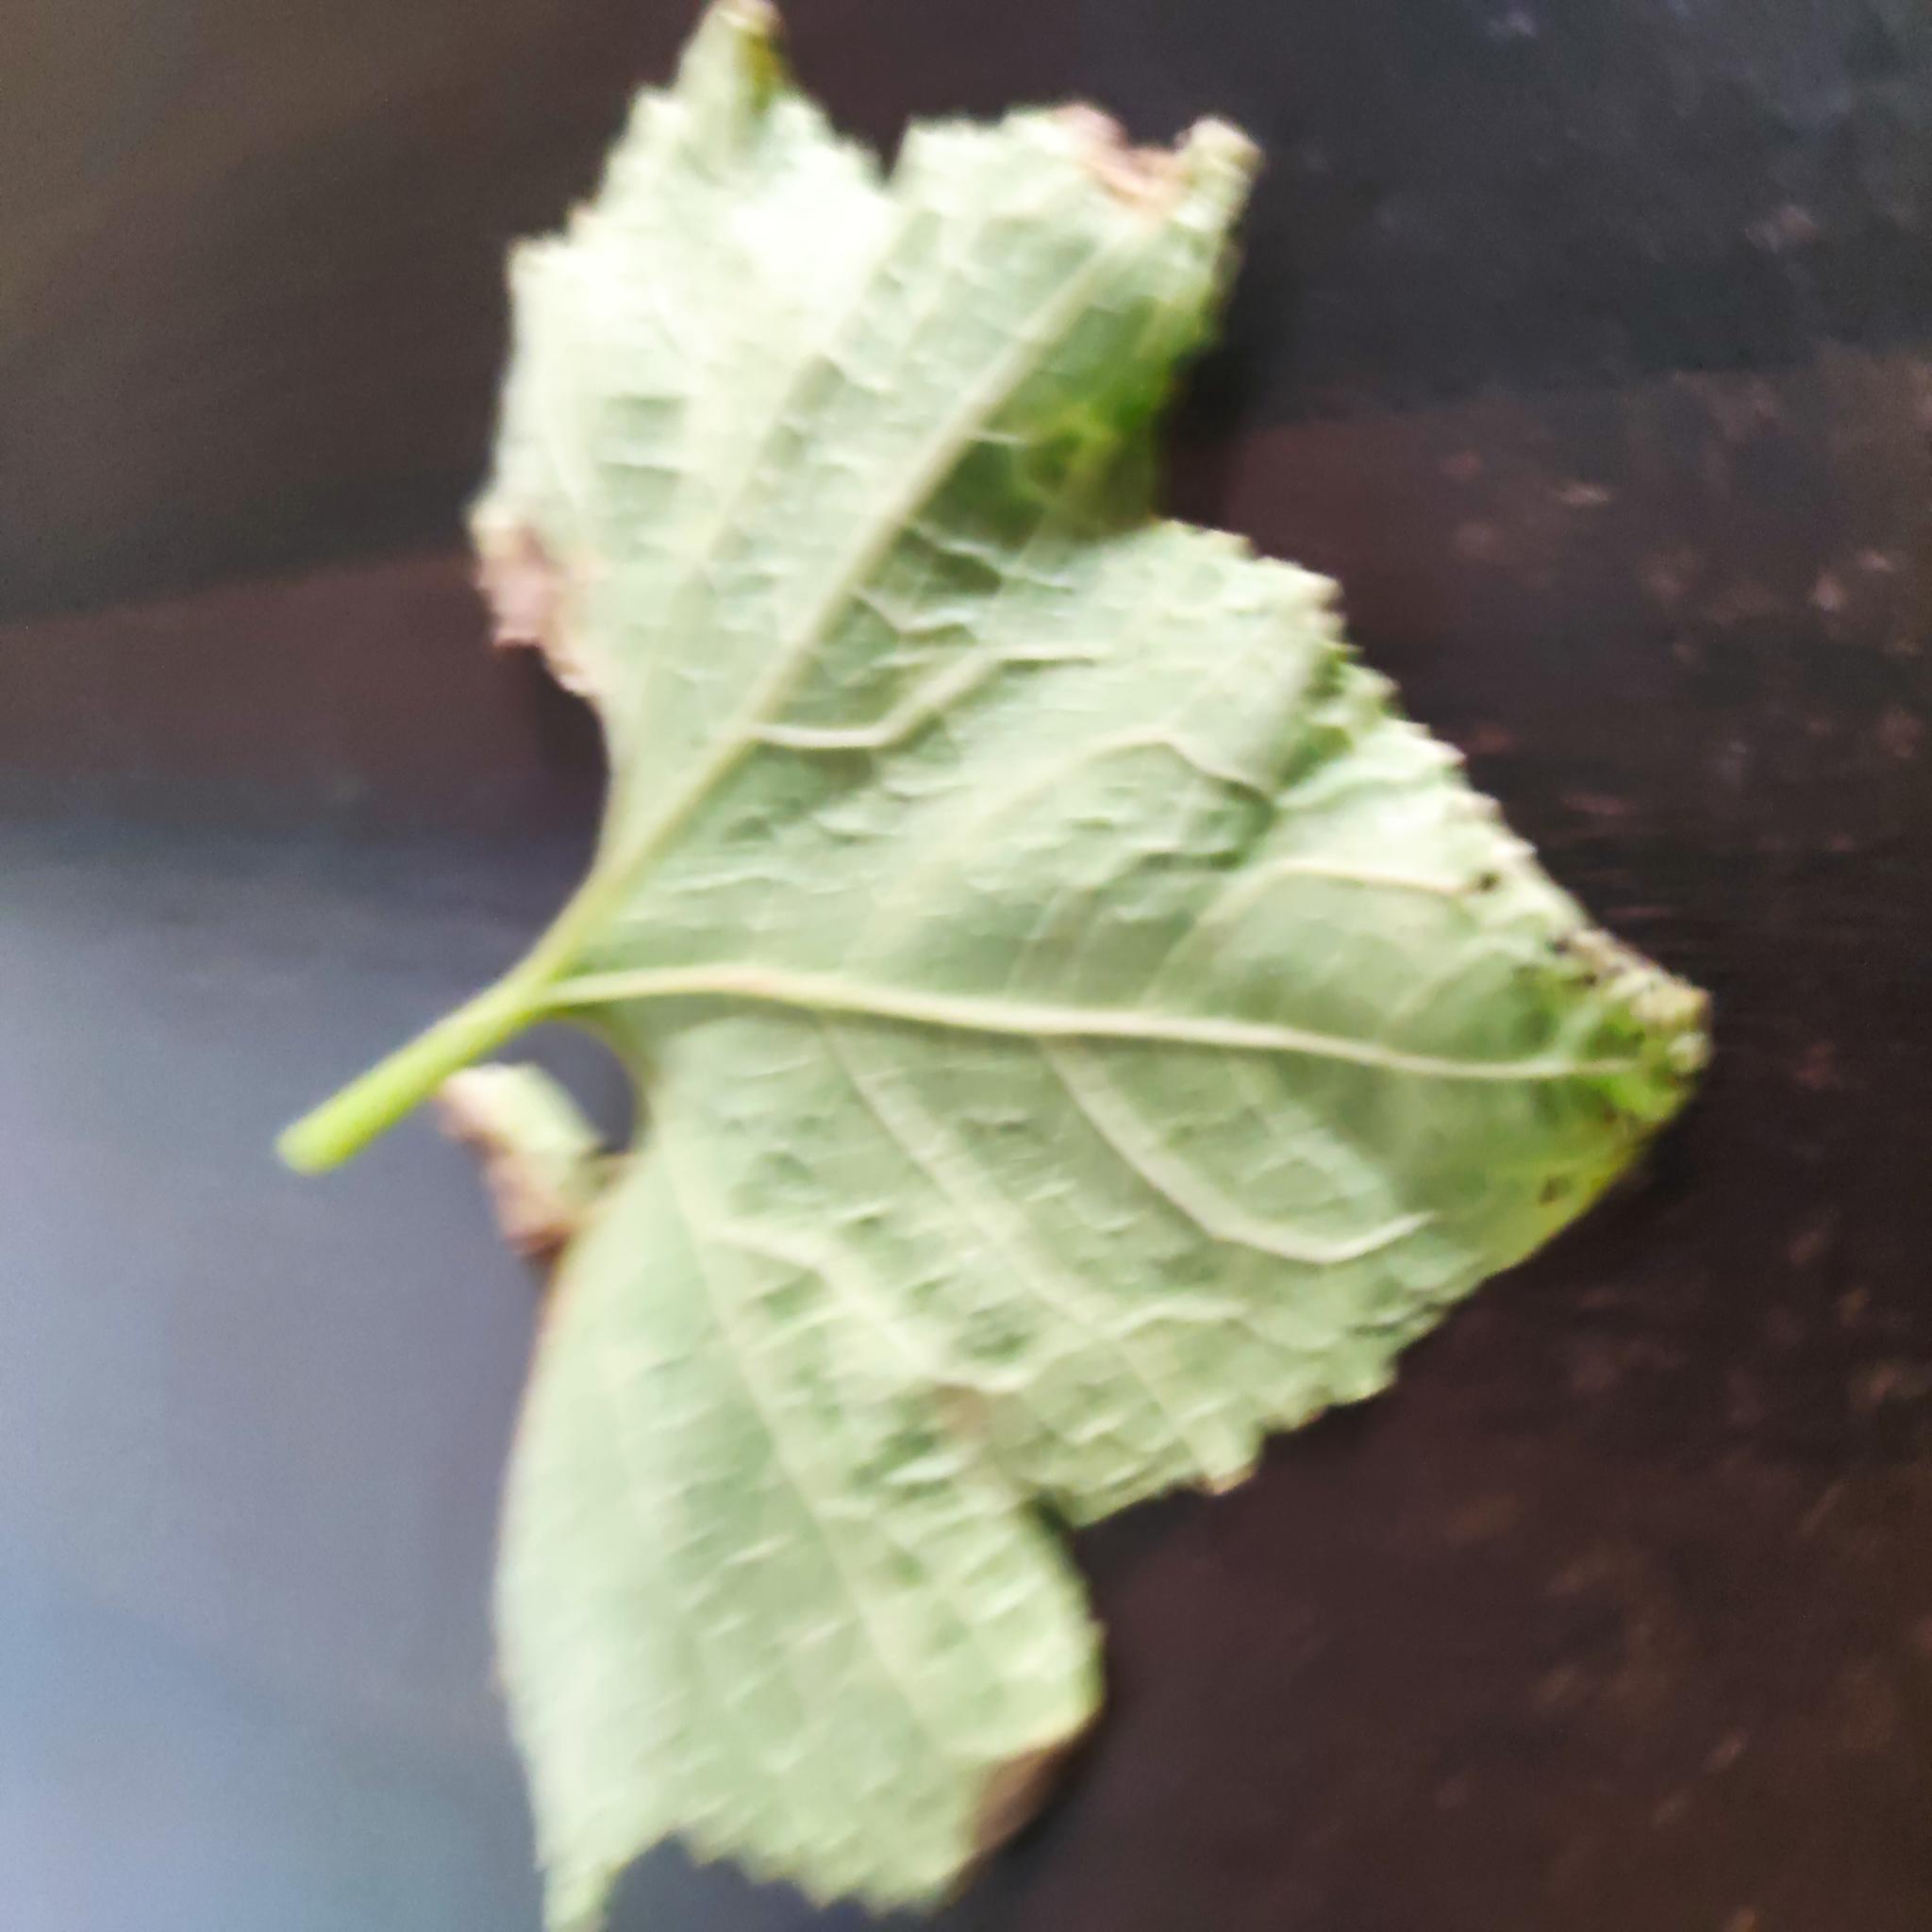
Label: Downy mildew